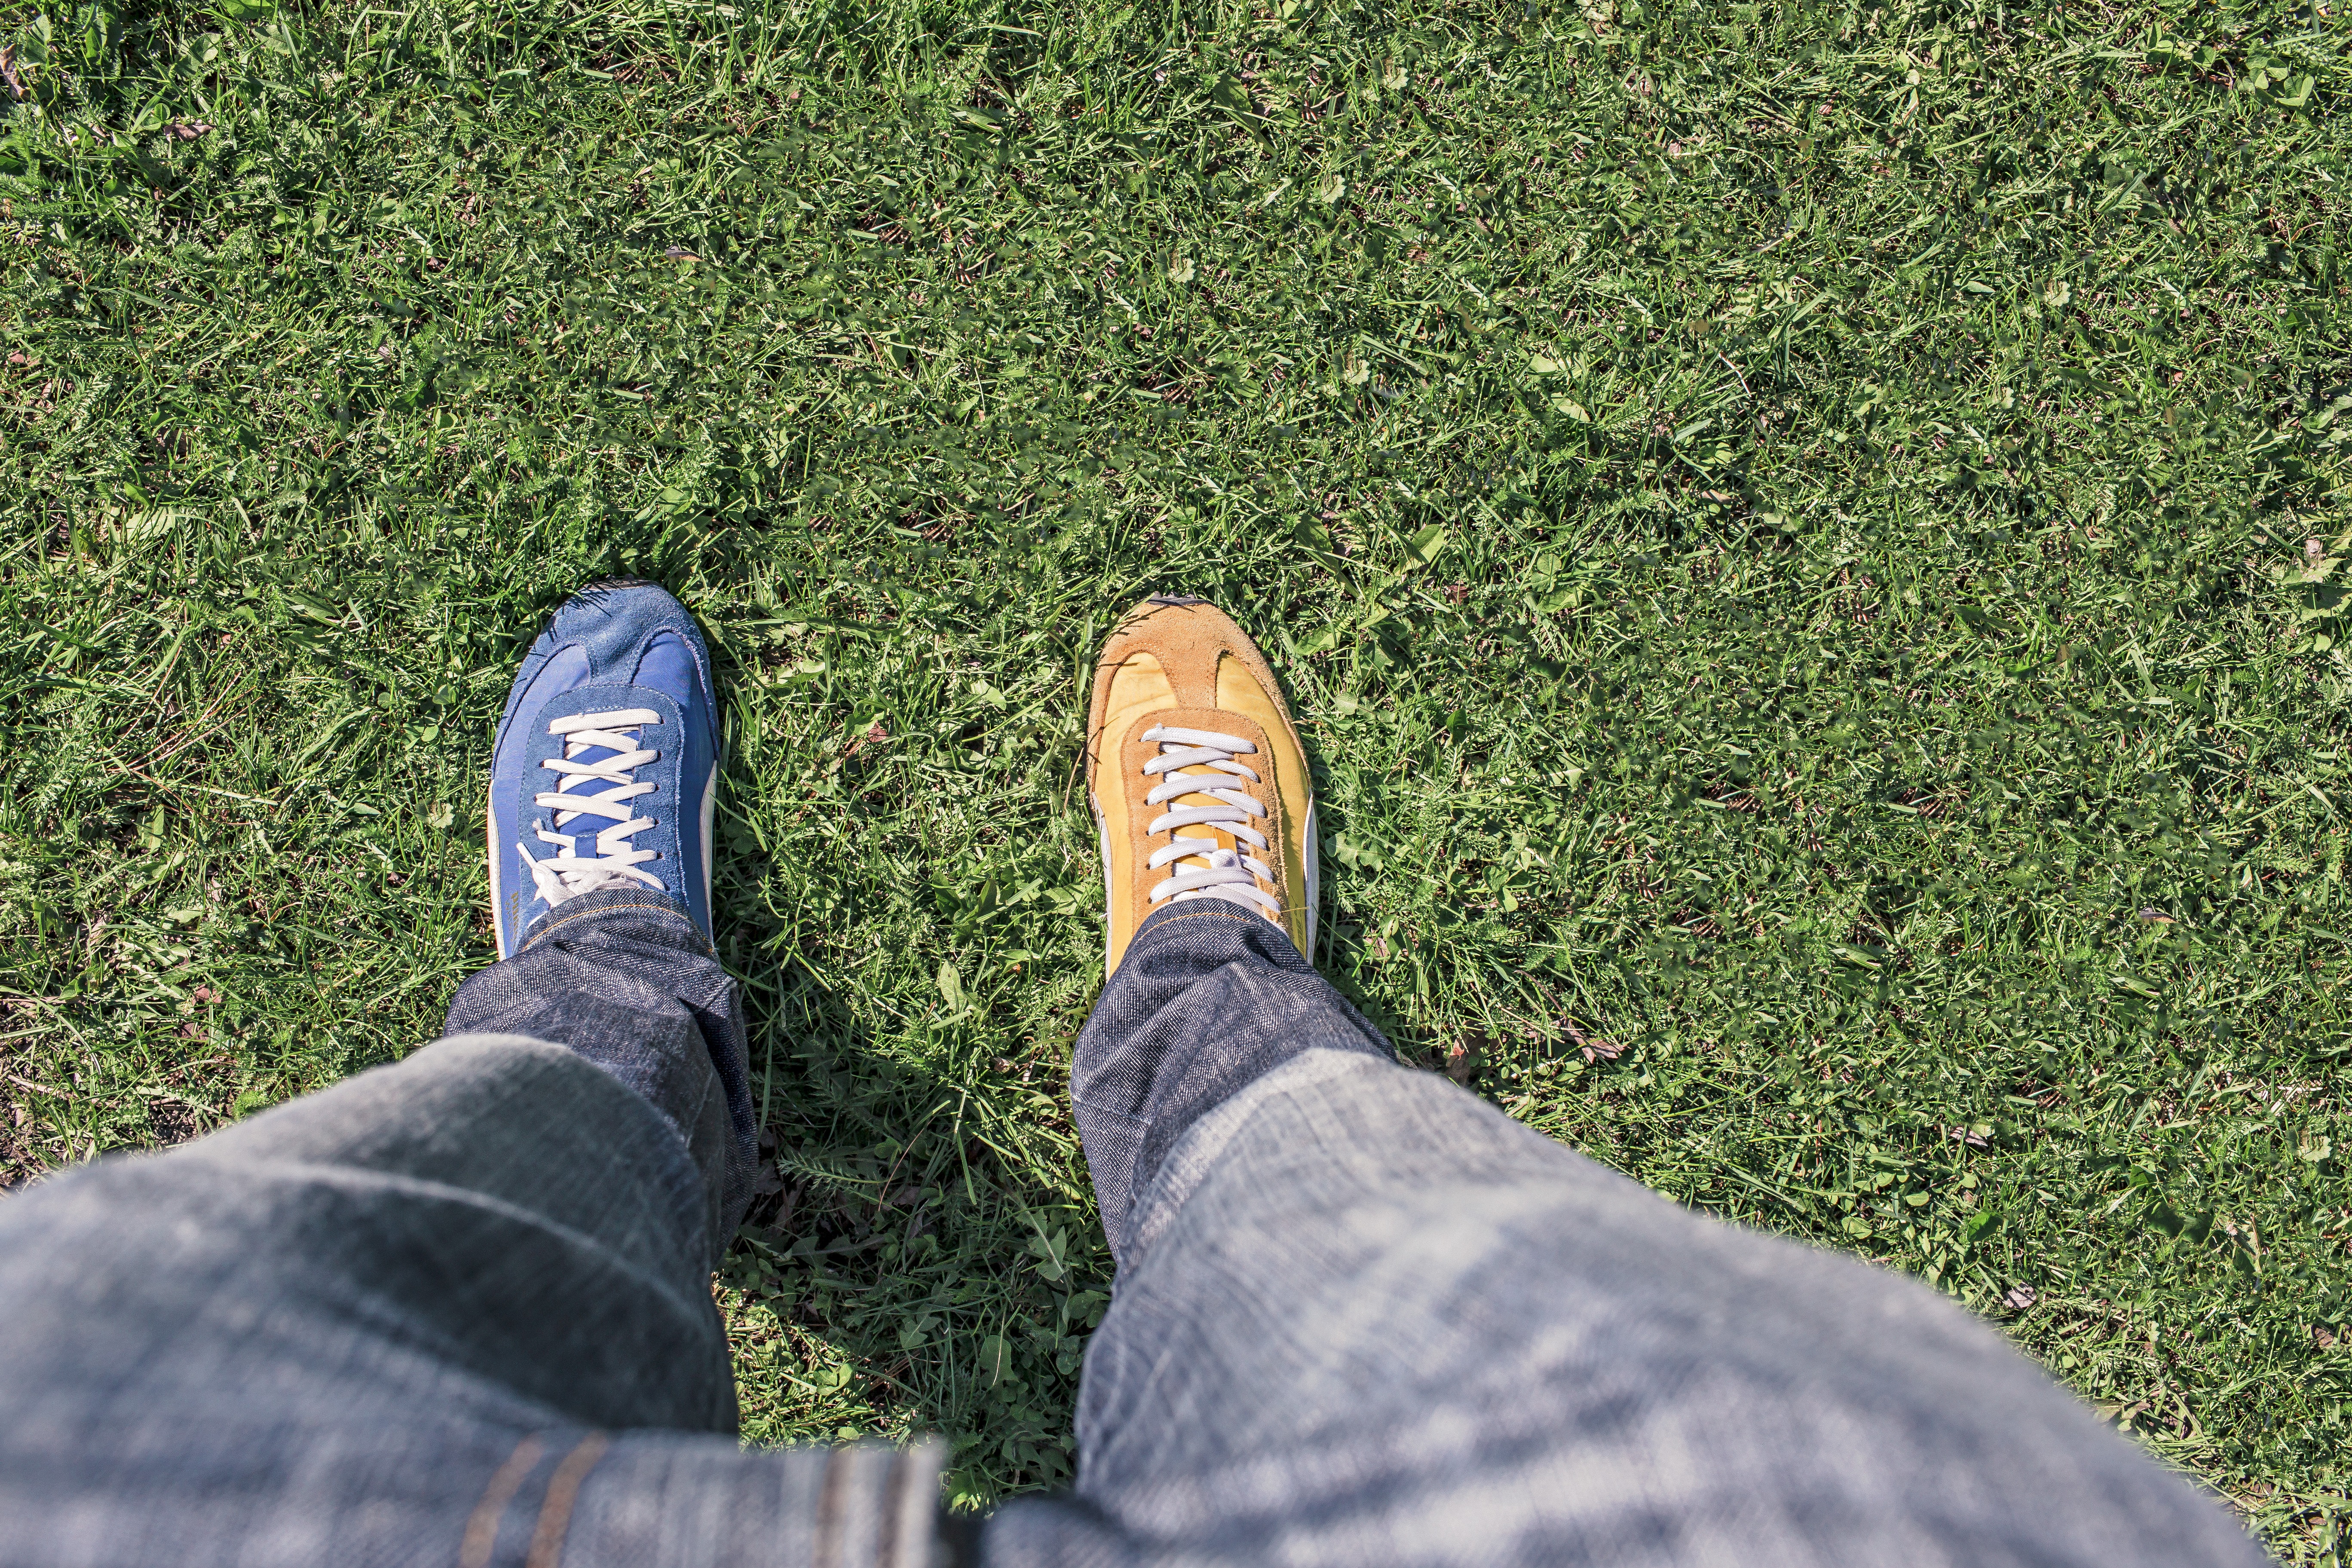
man, grass, shoe, people, lawn, feet, leg, standing, jeans, green, blue, yellow, pants, shoes, laces, legs, footwear, different, mixed